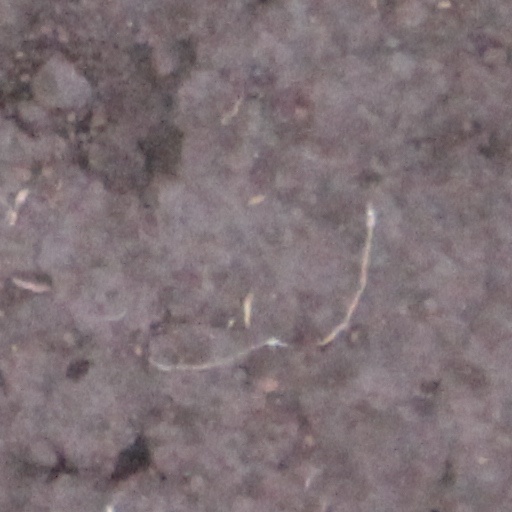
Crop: wheat